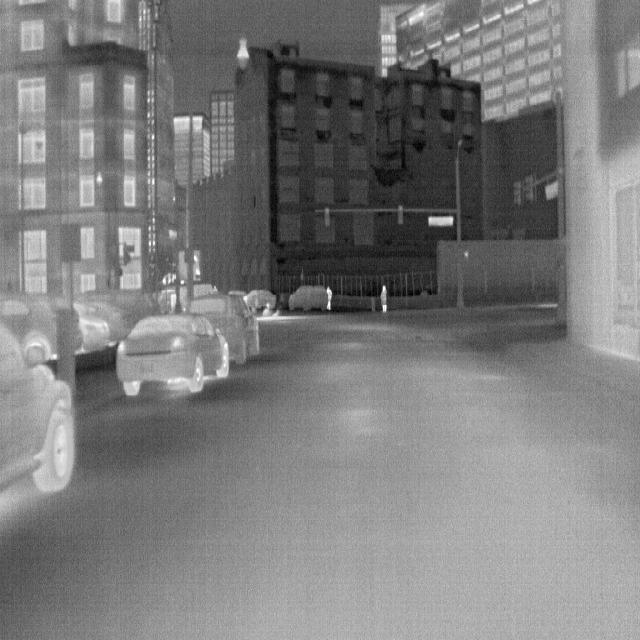
Detected objects:
label: person
label: person